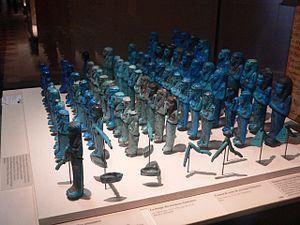
Antiquités égyptiennes du Louvre (la catégorie est temporaire et sert provisoirement au travail sur l'ensemble de ces photos)